Military beret

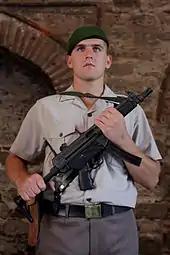
A Turkish conscript gendarme on guard at Topkapı Palace.

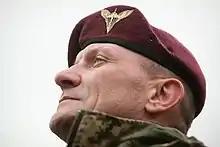
Ukrainian paratrooper wearing maroon beret

The Soviet Union's beret color scheme detailed below (e.g. for airborne troops and naval infantry) remained in effect in post-1991 Russia. In the late 1990s the Russian Ministry of Extreme Situations introduced orange berets for its own troops.